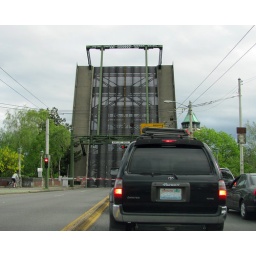
Agh! The bridge rises for a tall-masted boat to pass by